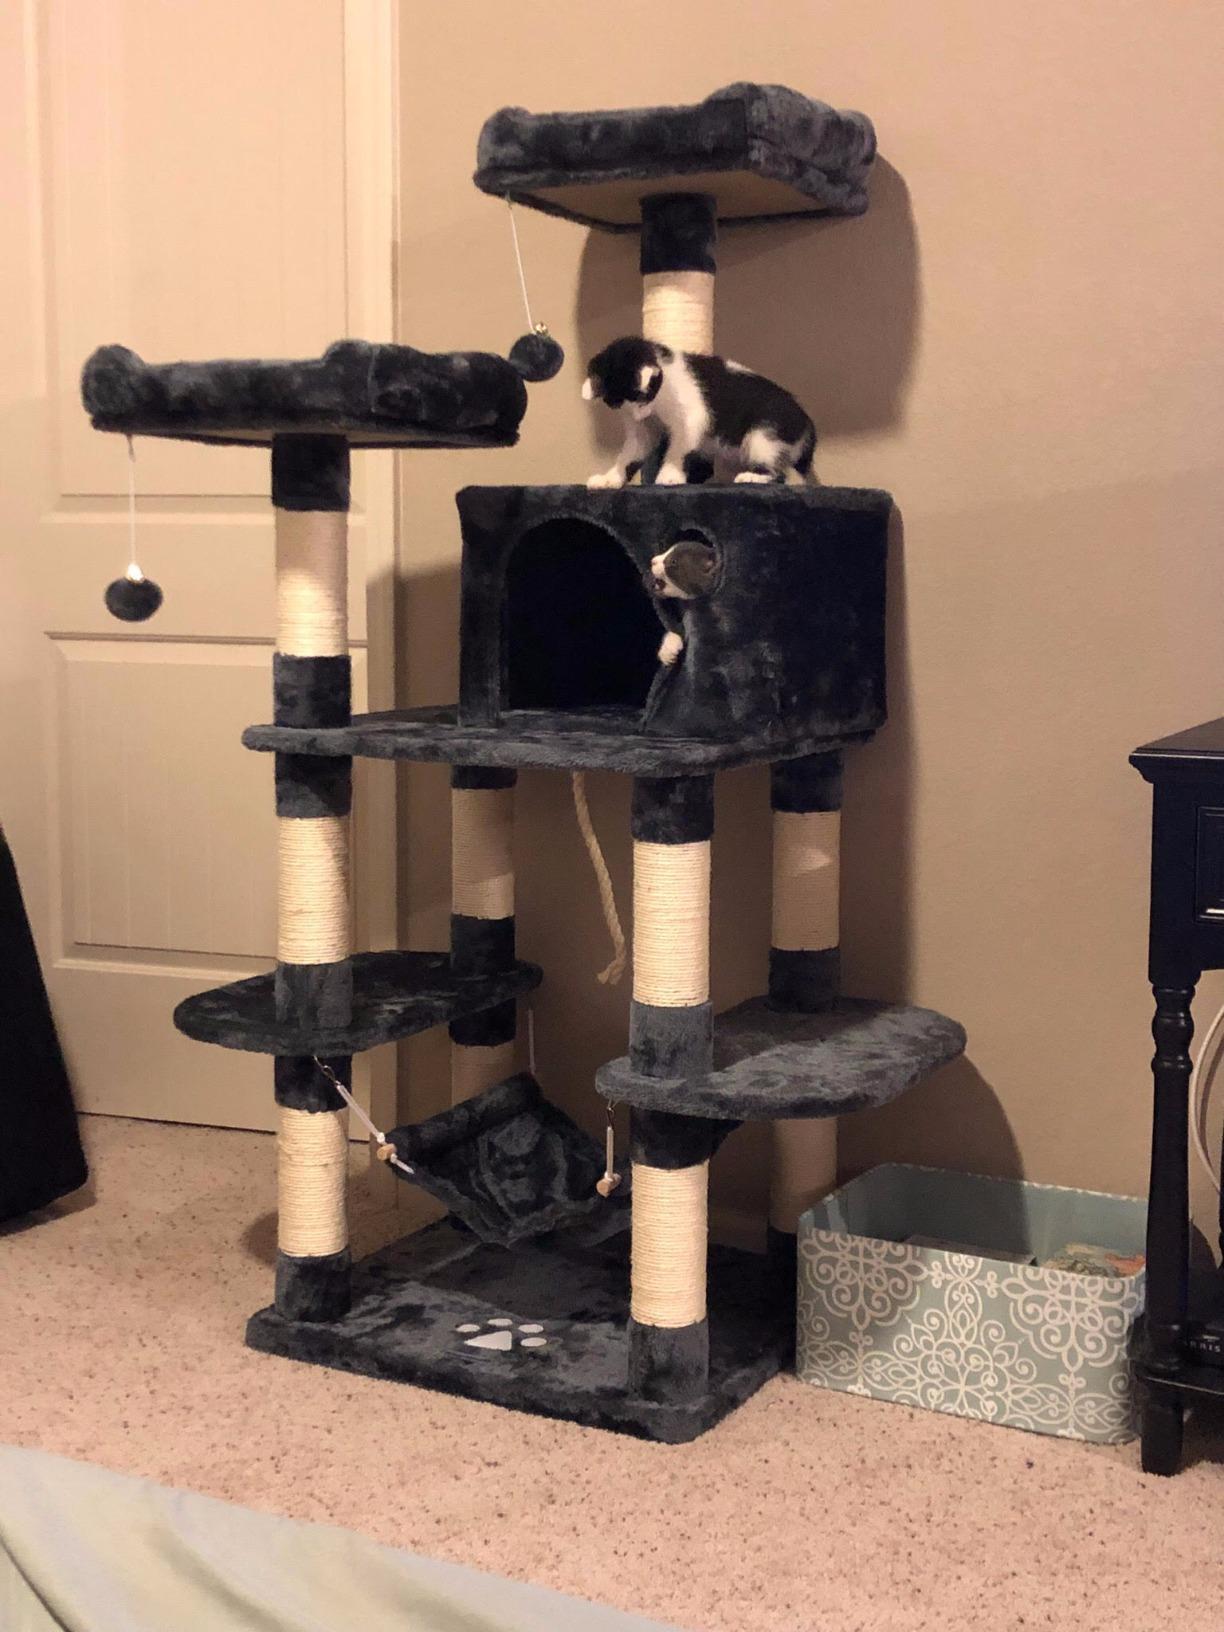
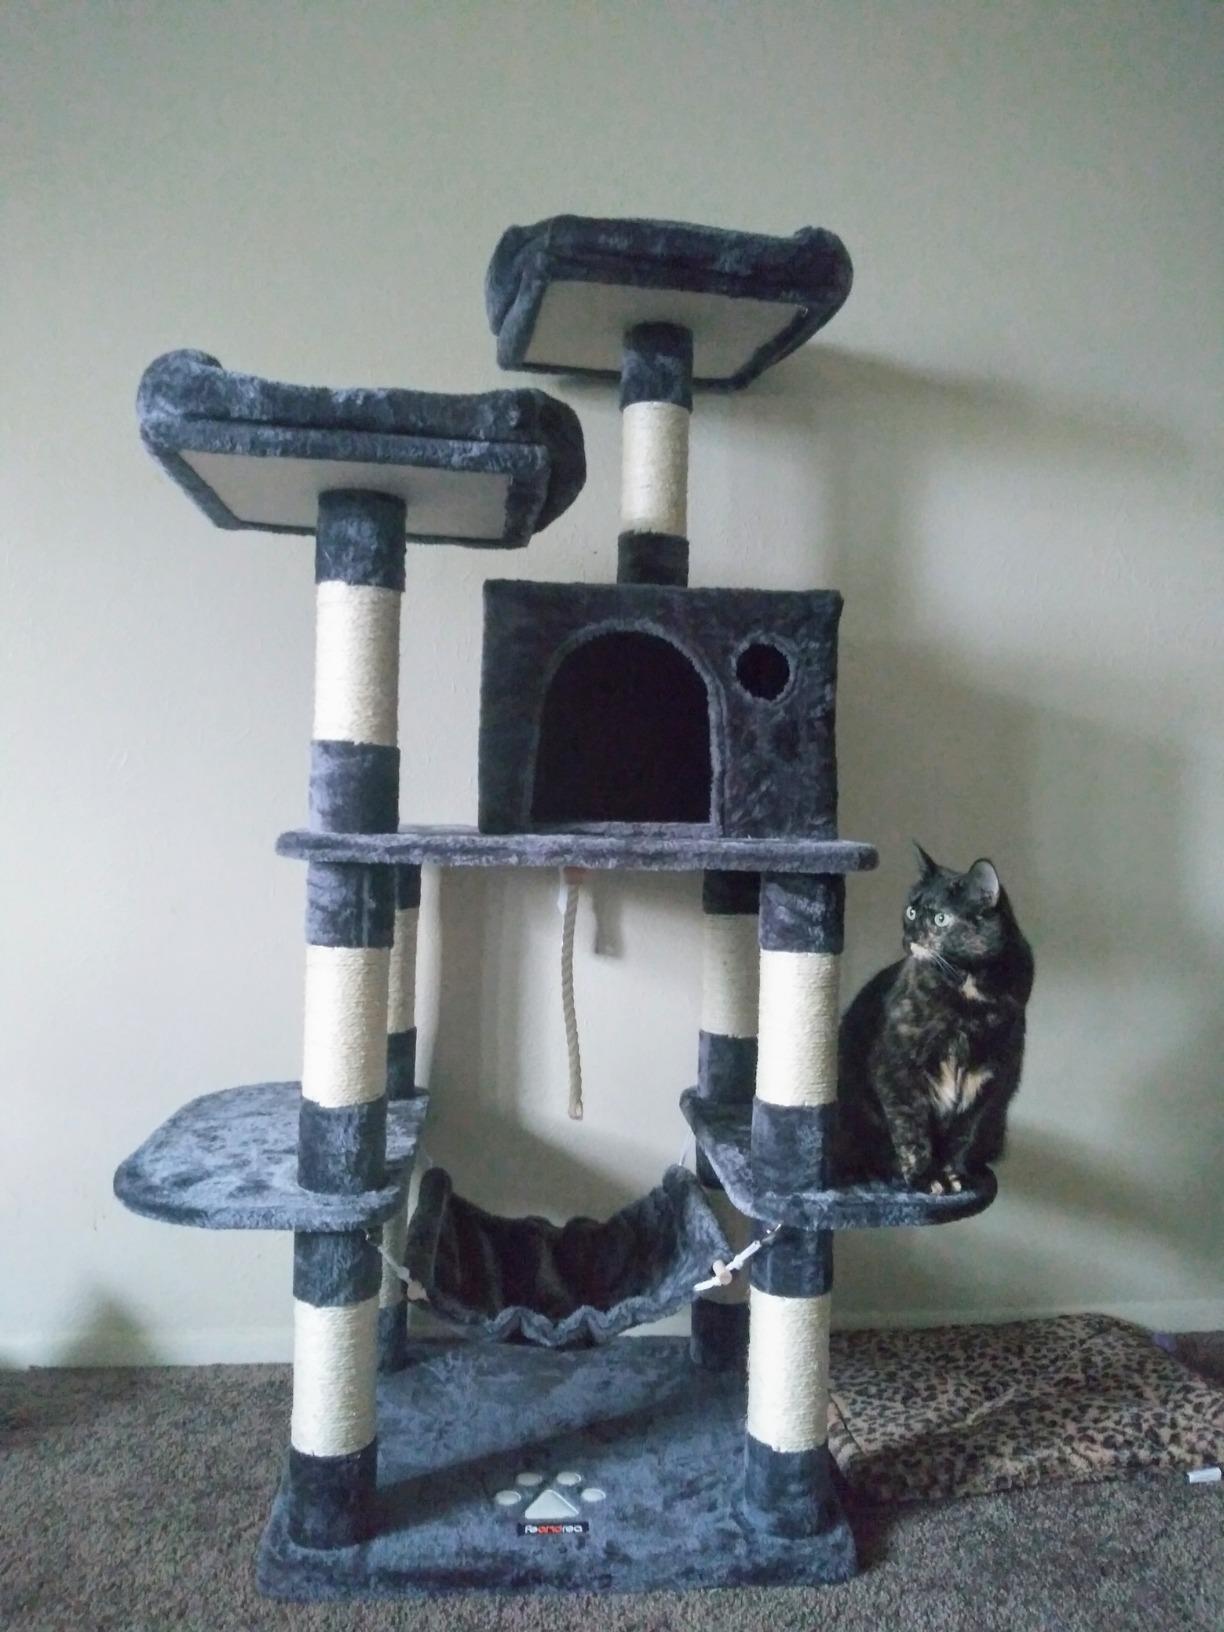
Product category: items_cat tree
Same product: yes